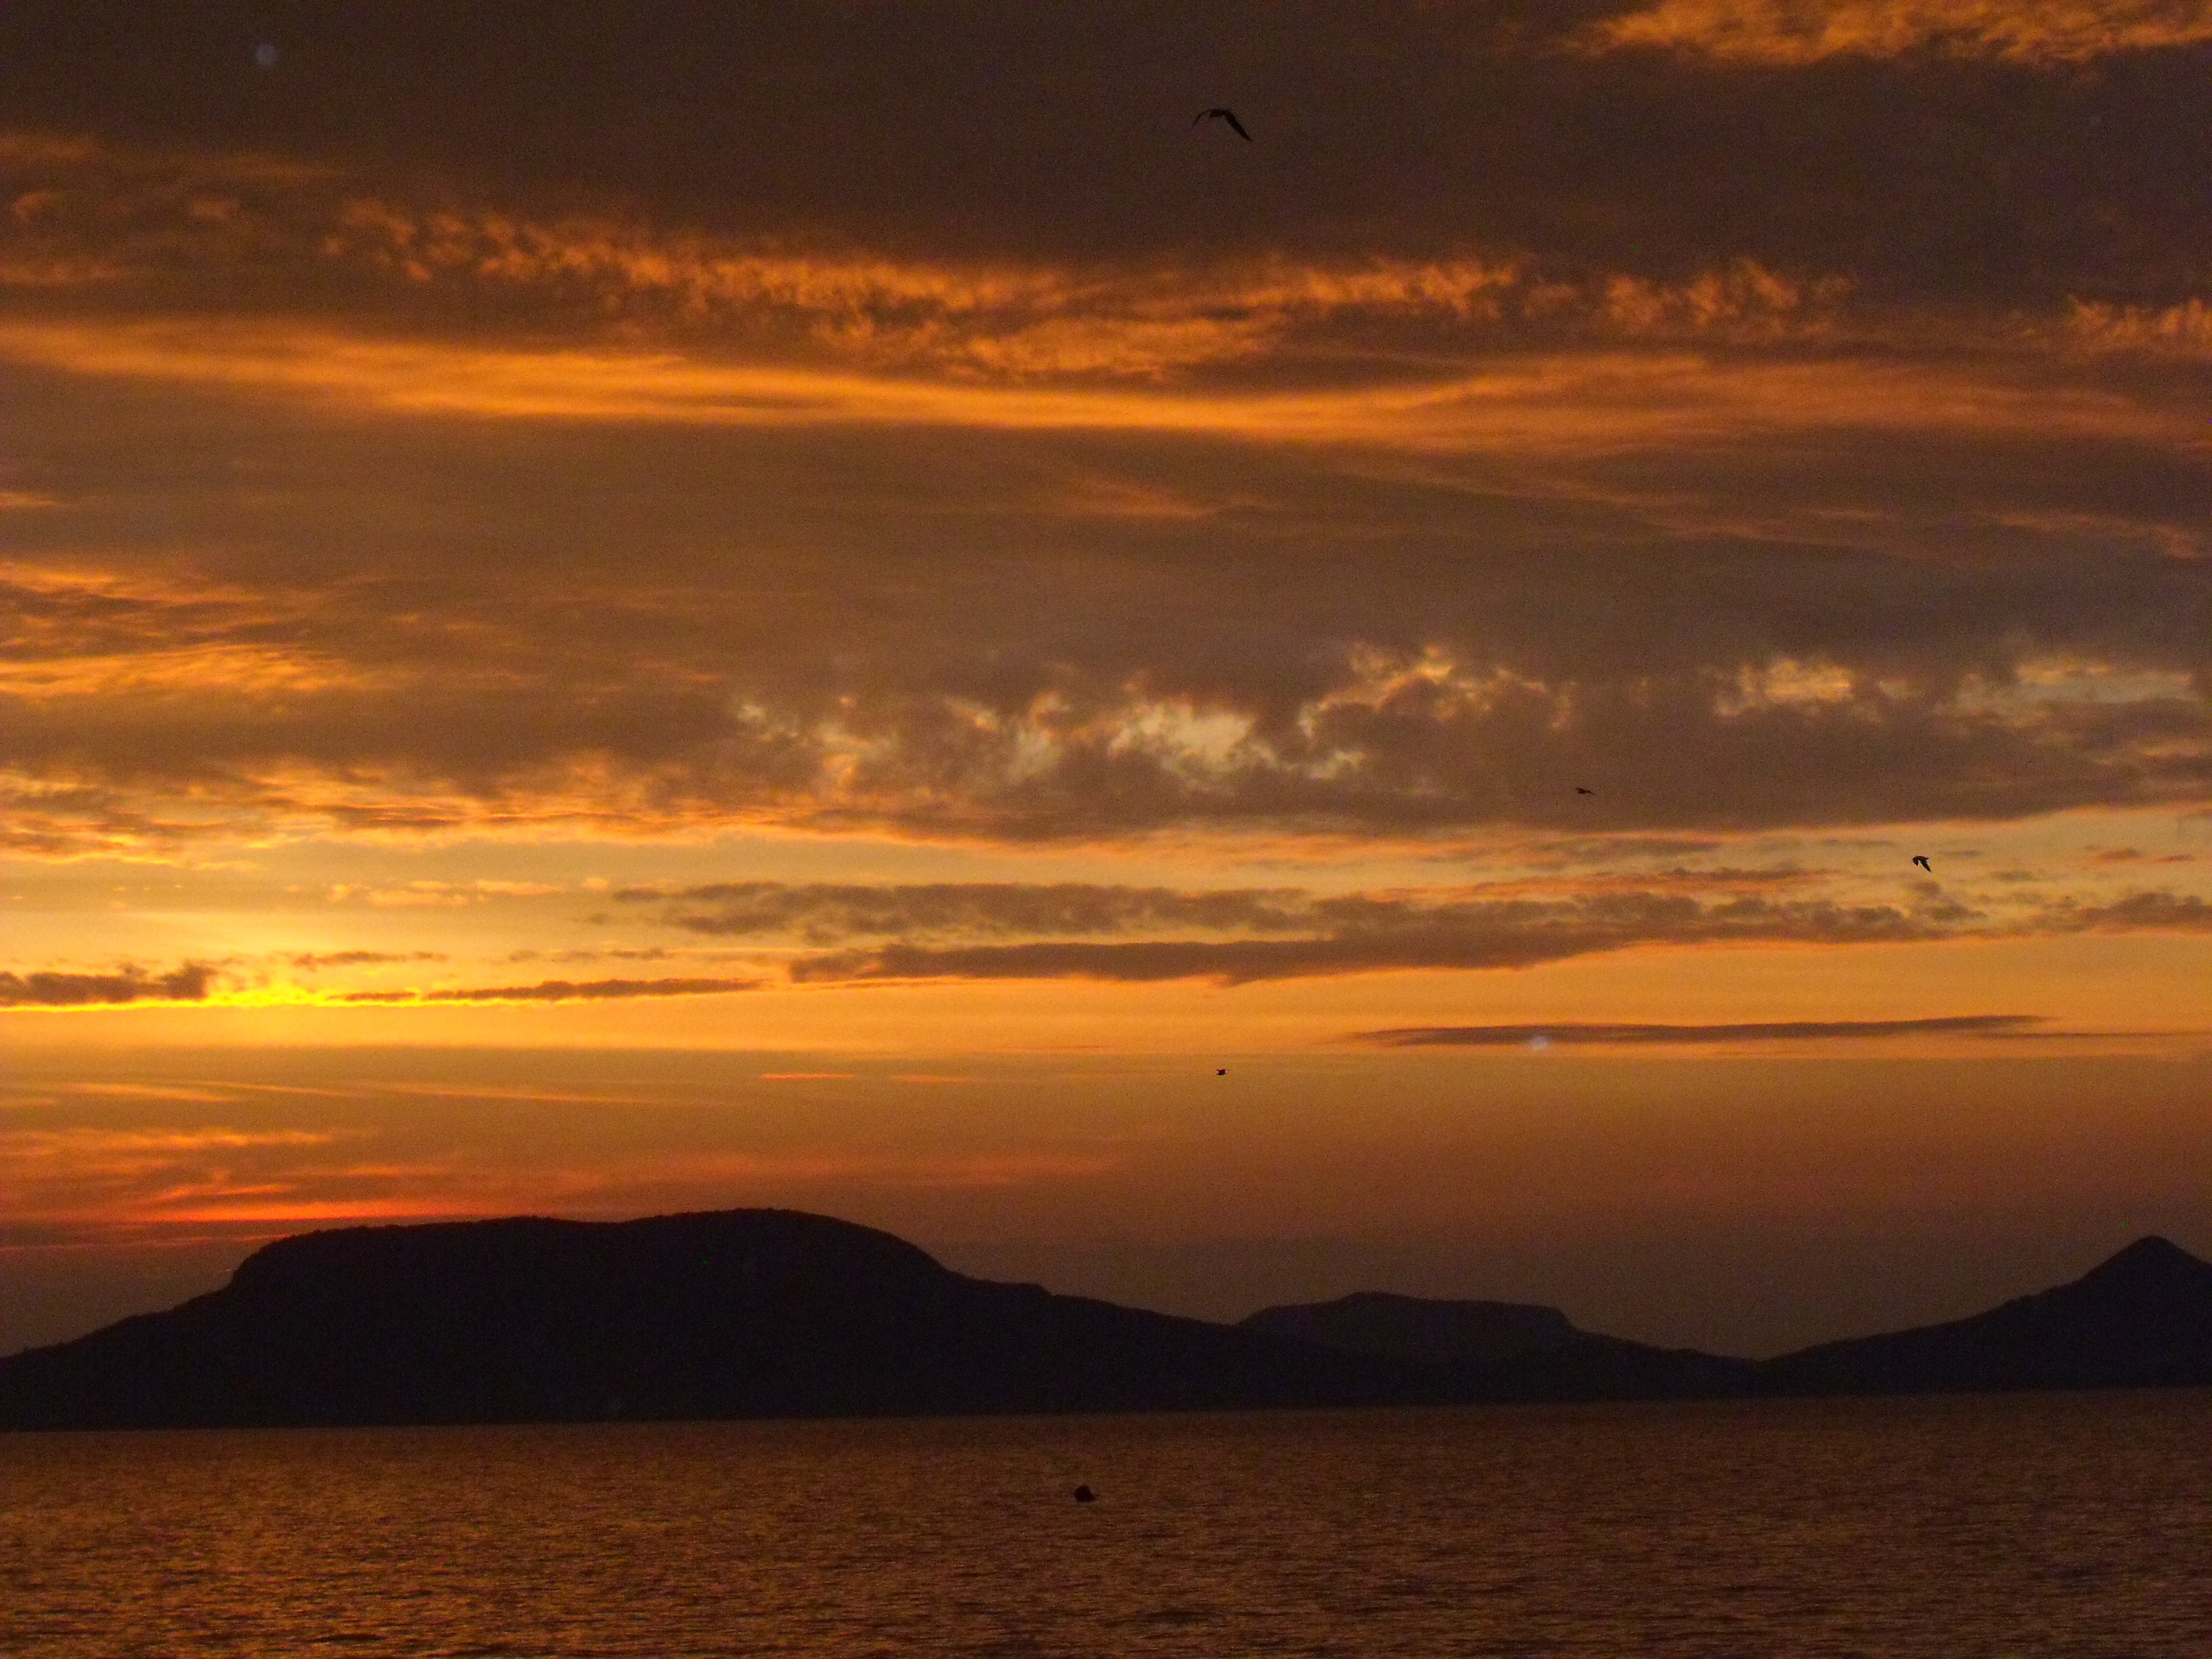
sea, coast, ocean, horizon, cloud, sky, sun, sunrise, sunset, morning, dawn, atmosphere, dusk, evening, twilight, bay, clouds, earth, loch, afterglow, evening clouds, red sky at morning